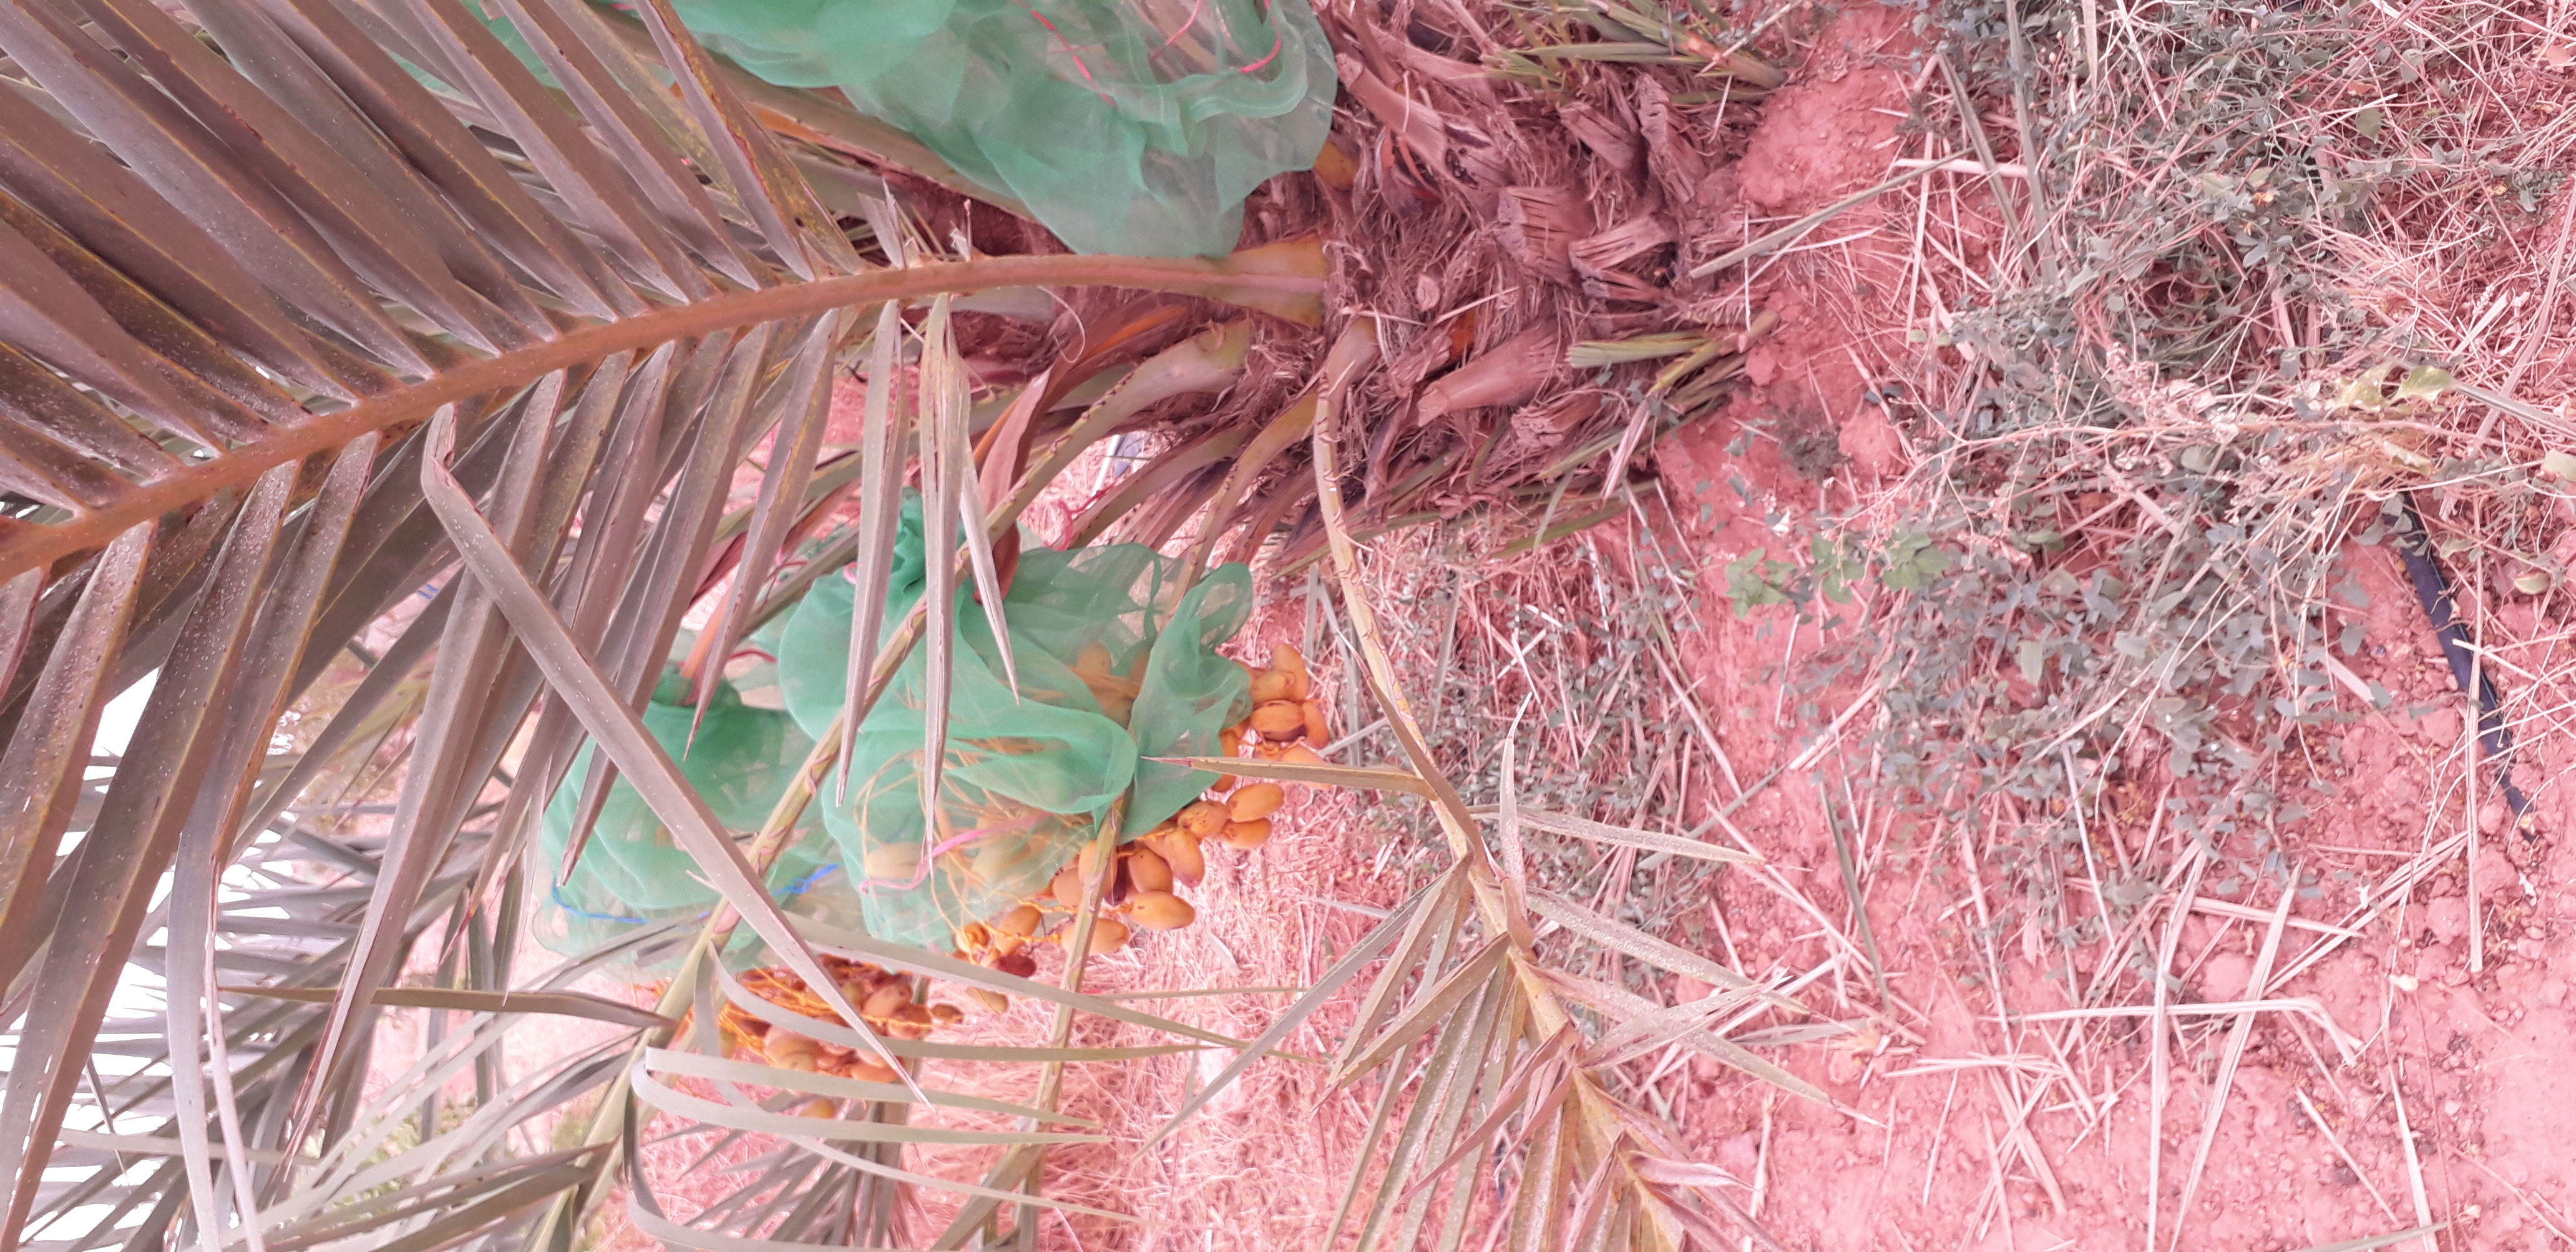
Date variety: Boumajhoul